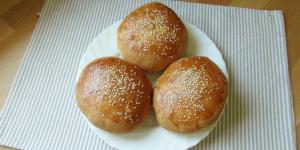
pan de hamburguesa casero